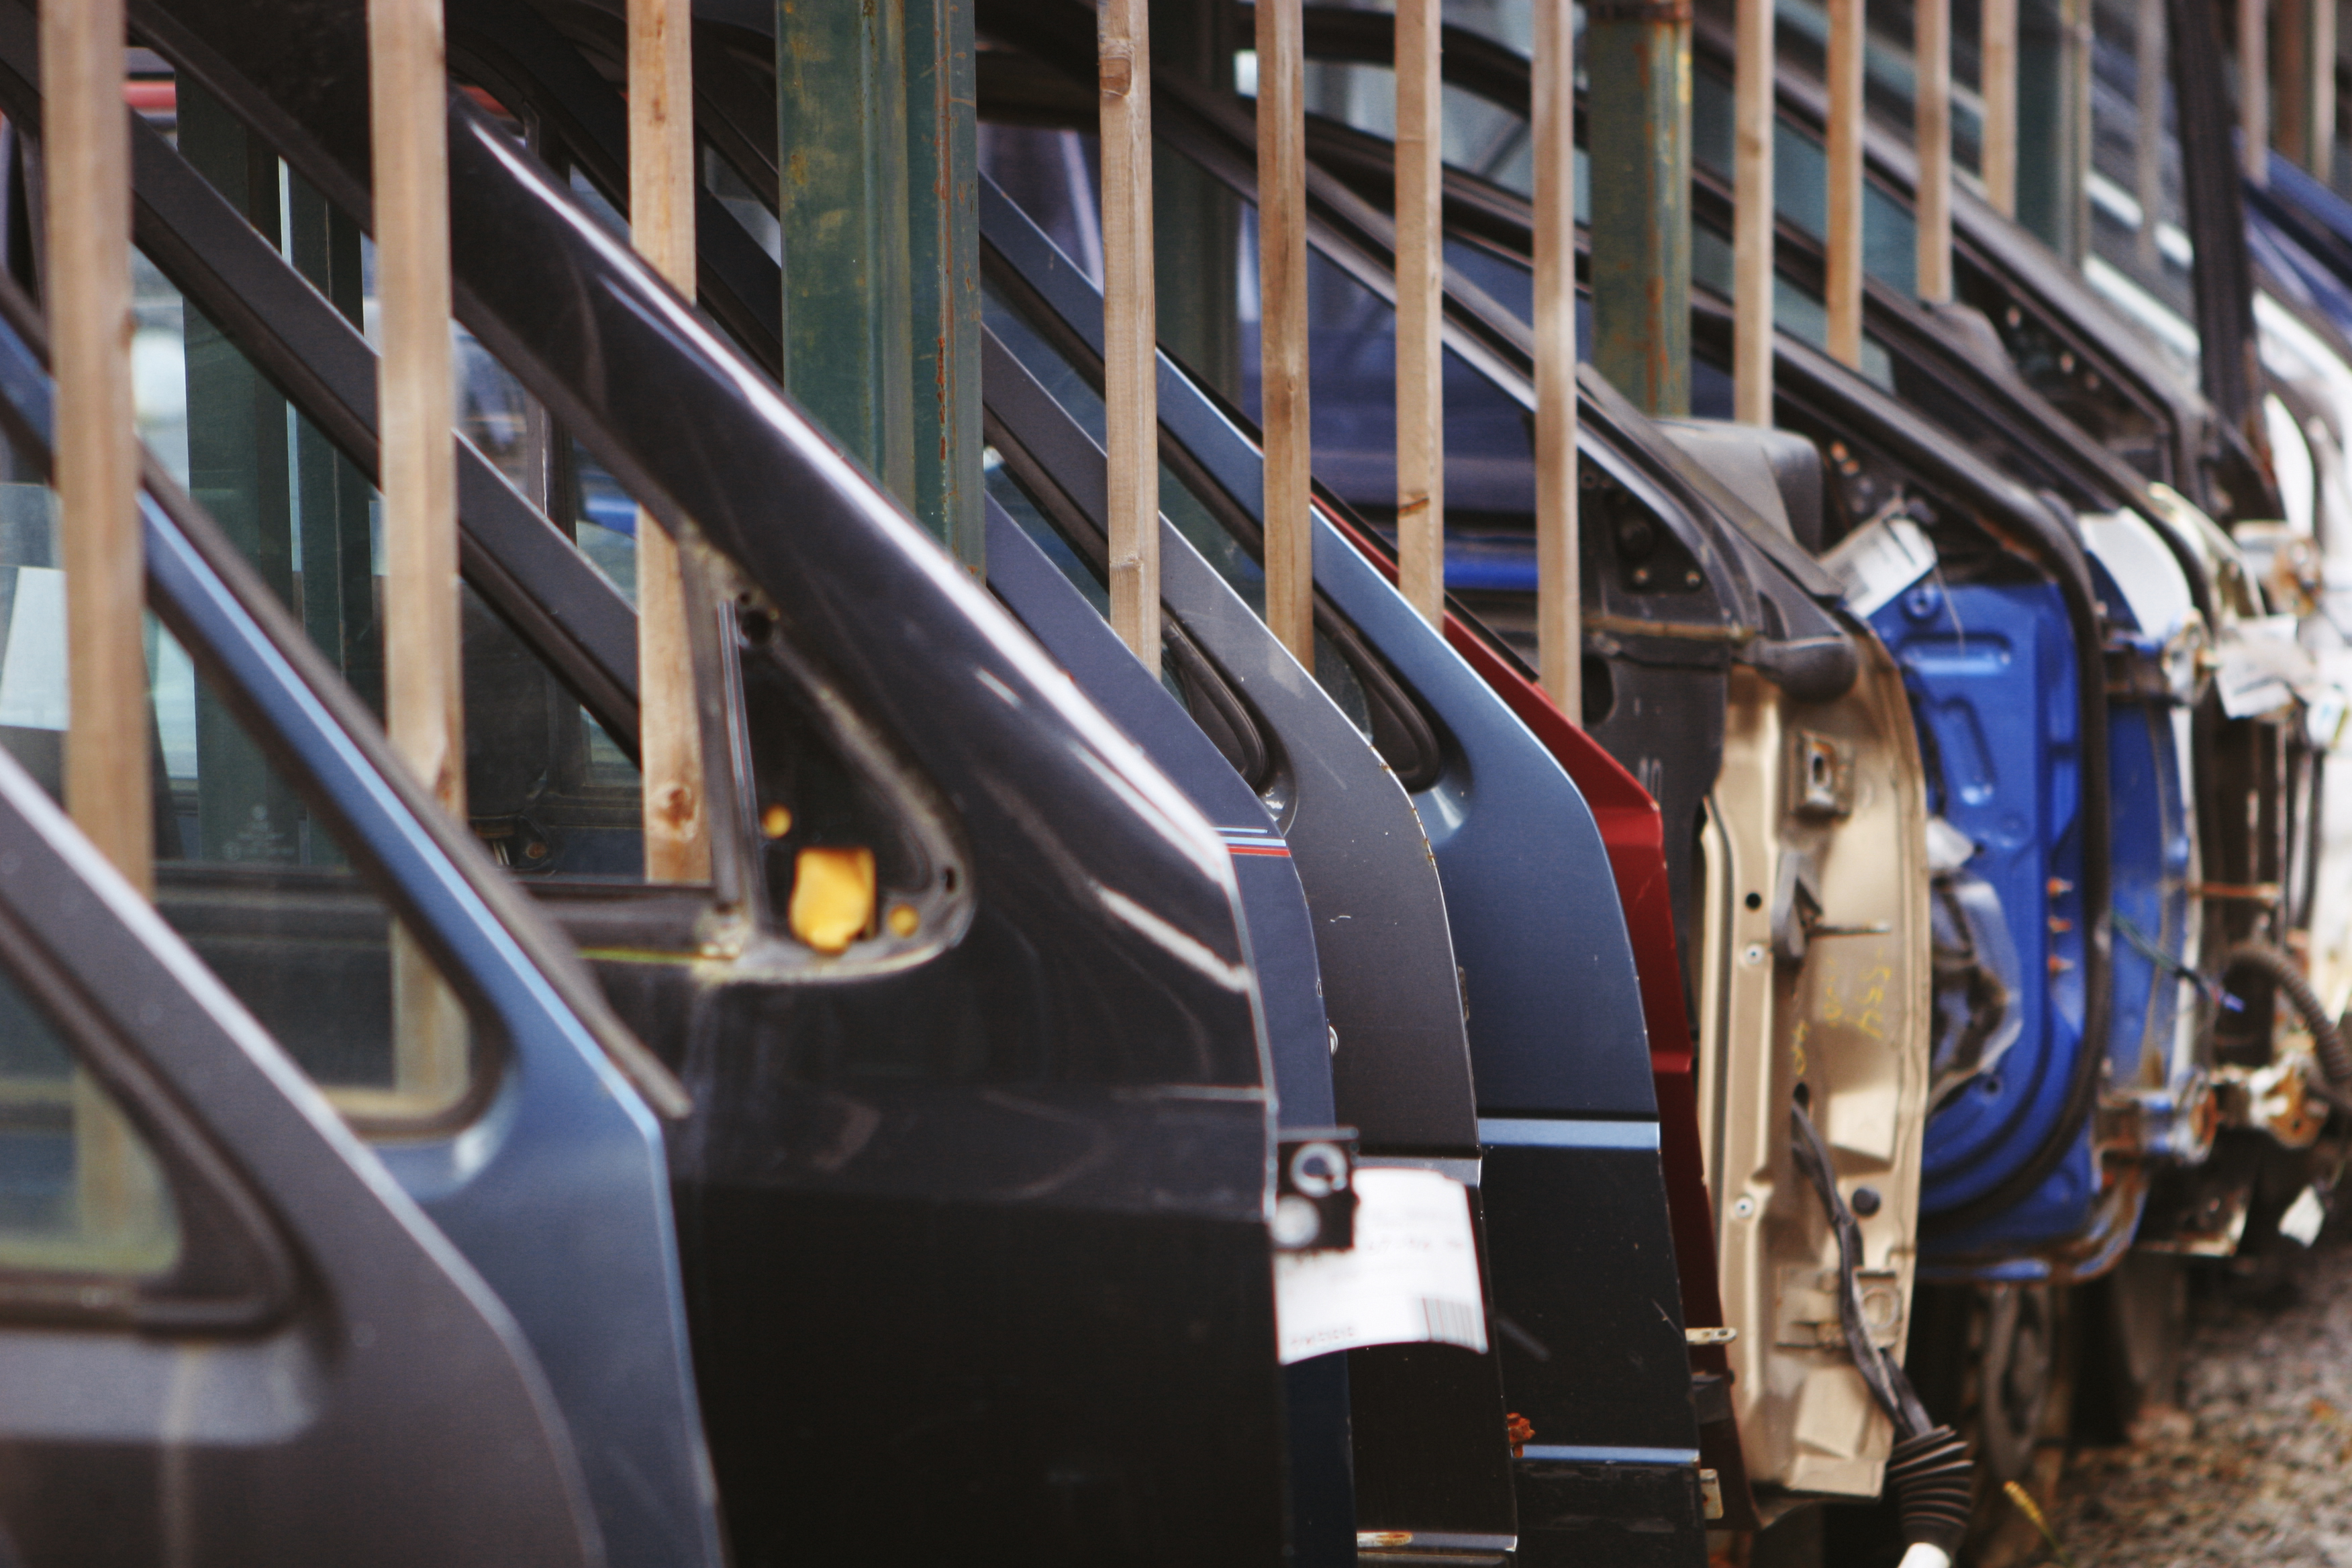
car, train, transport, vehicle, factory, industry, public transport, car door, production, passenger